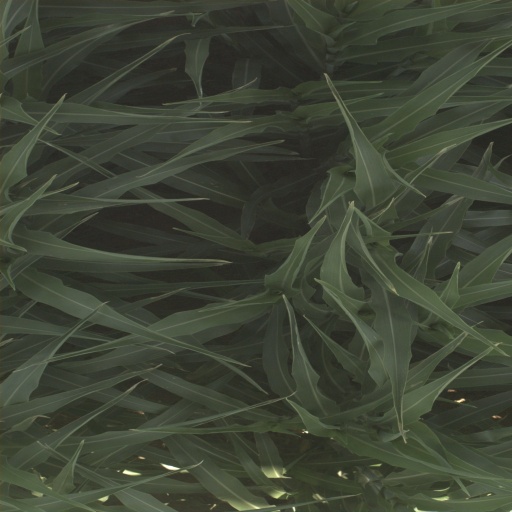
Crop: sorghum